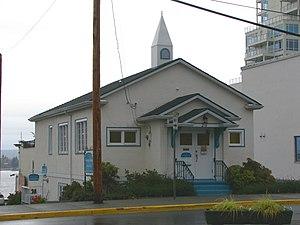
Cet article recense les lieux patrimoniaux du district régional de Nanaimo inscrit au répertoire des lieux patrimoniaux du Canada, qu'ils soient de niveau provincial, fédéral ou municipal.